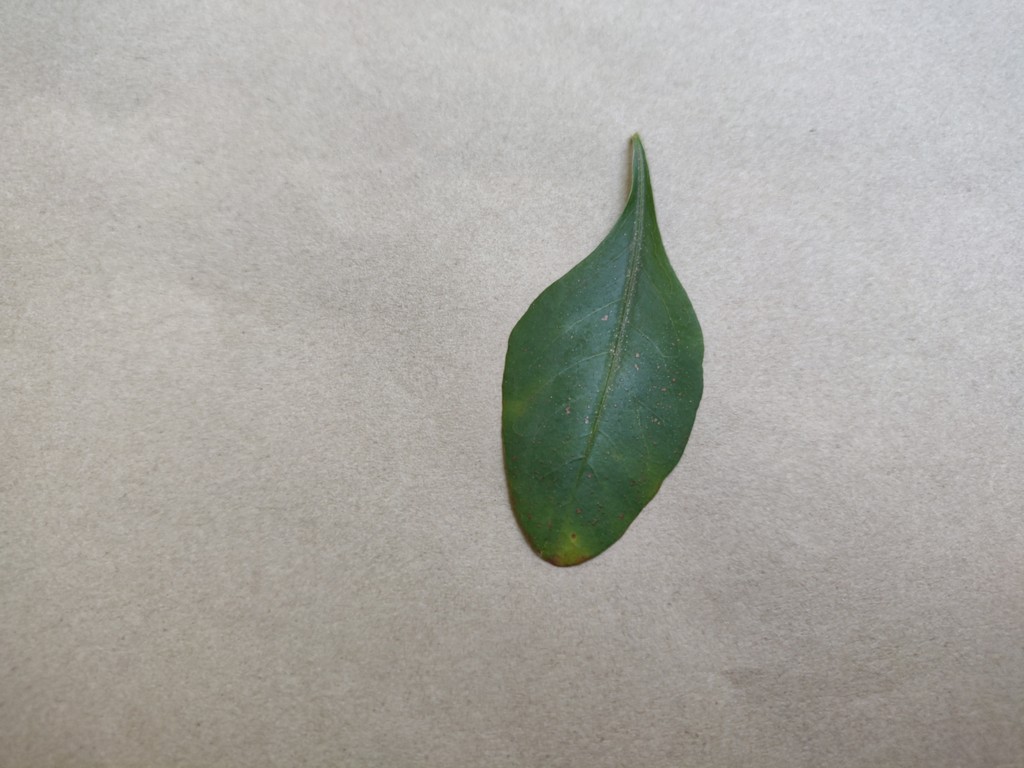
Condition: Unhealthy
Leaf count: single
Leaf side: front